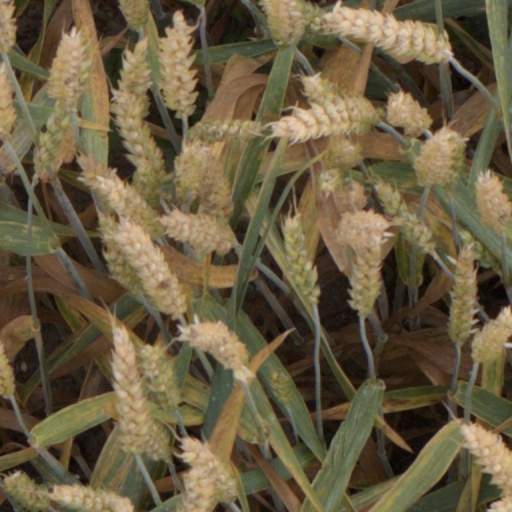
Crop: wheat